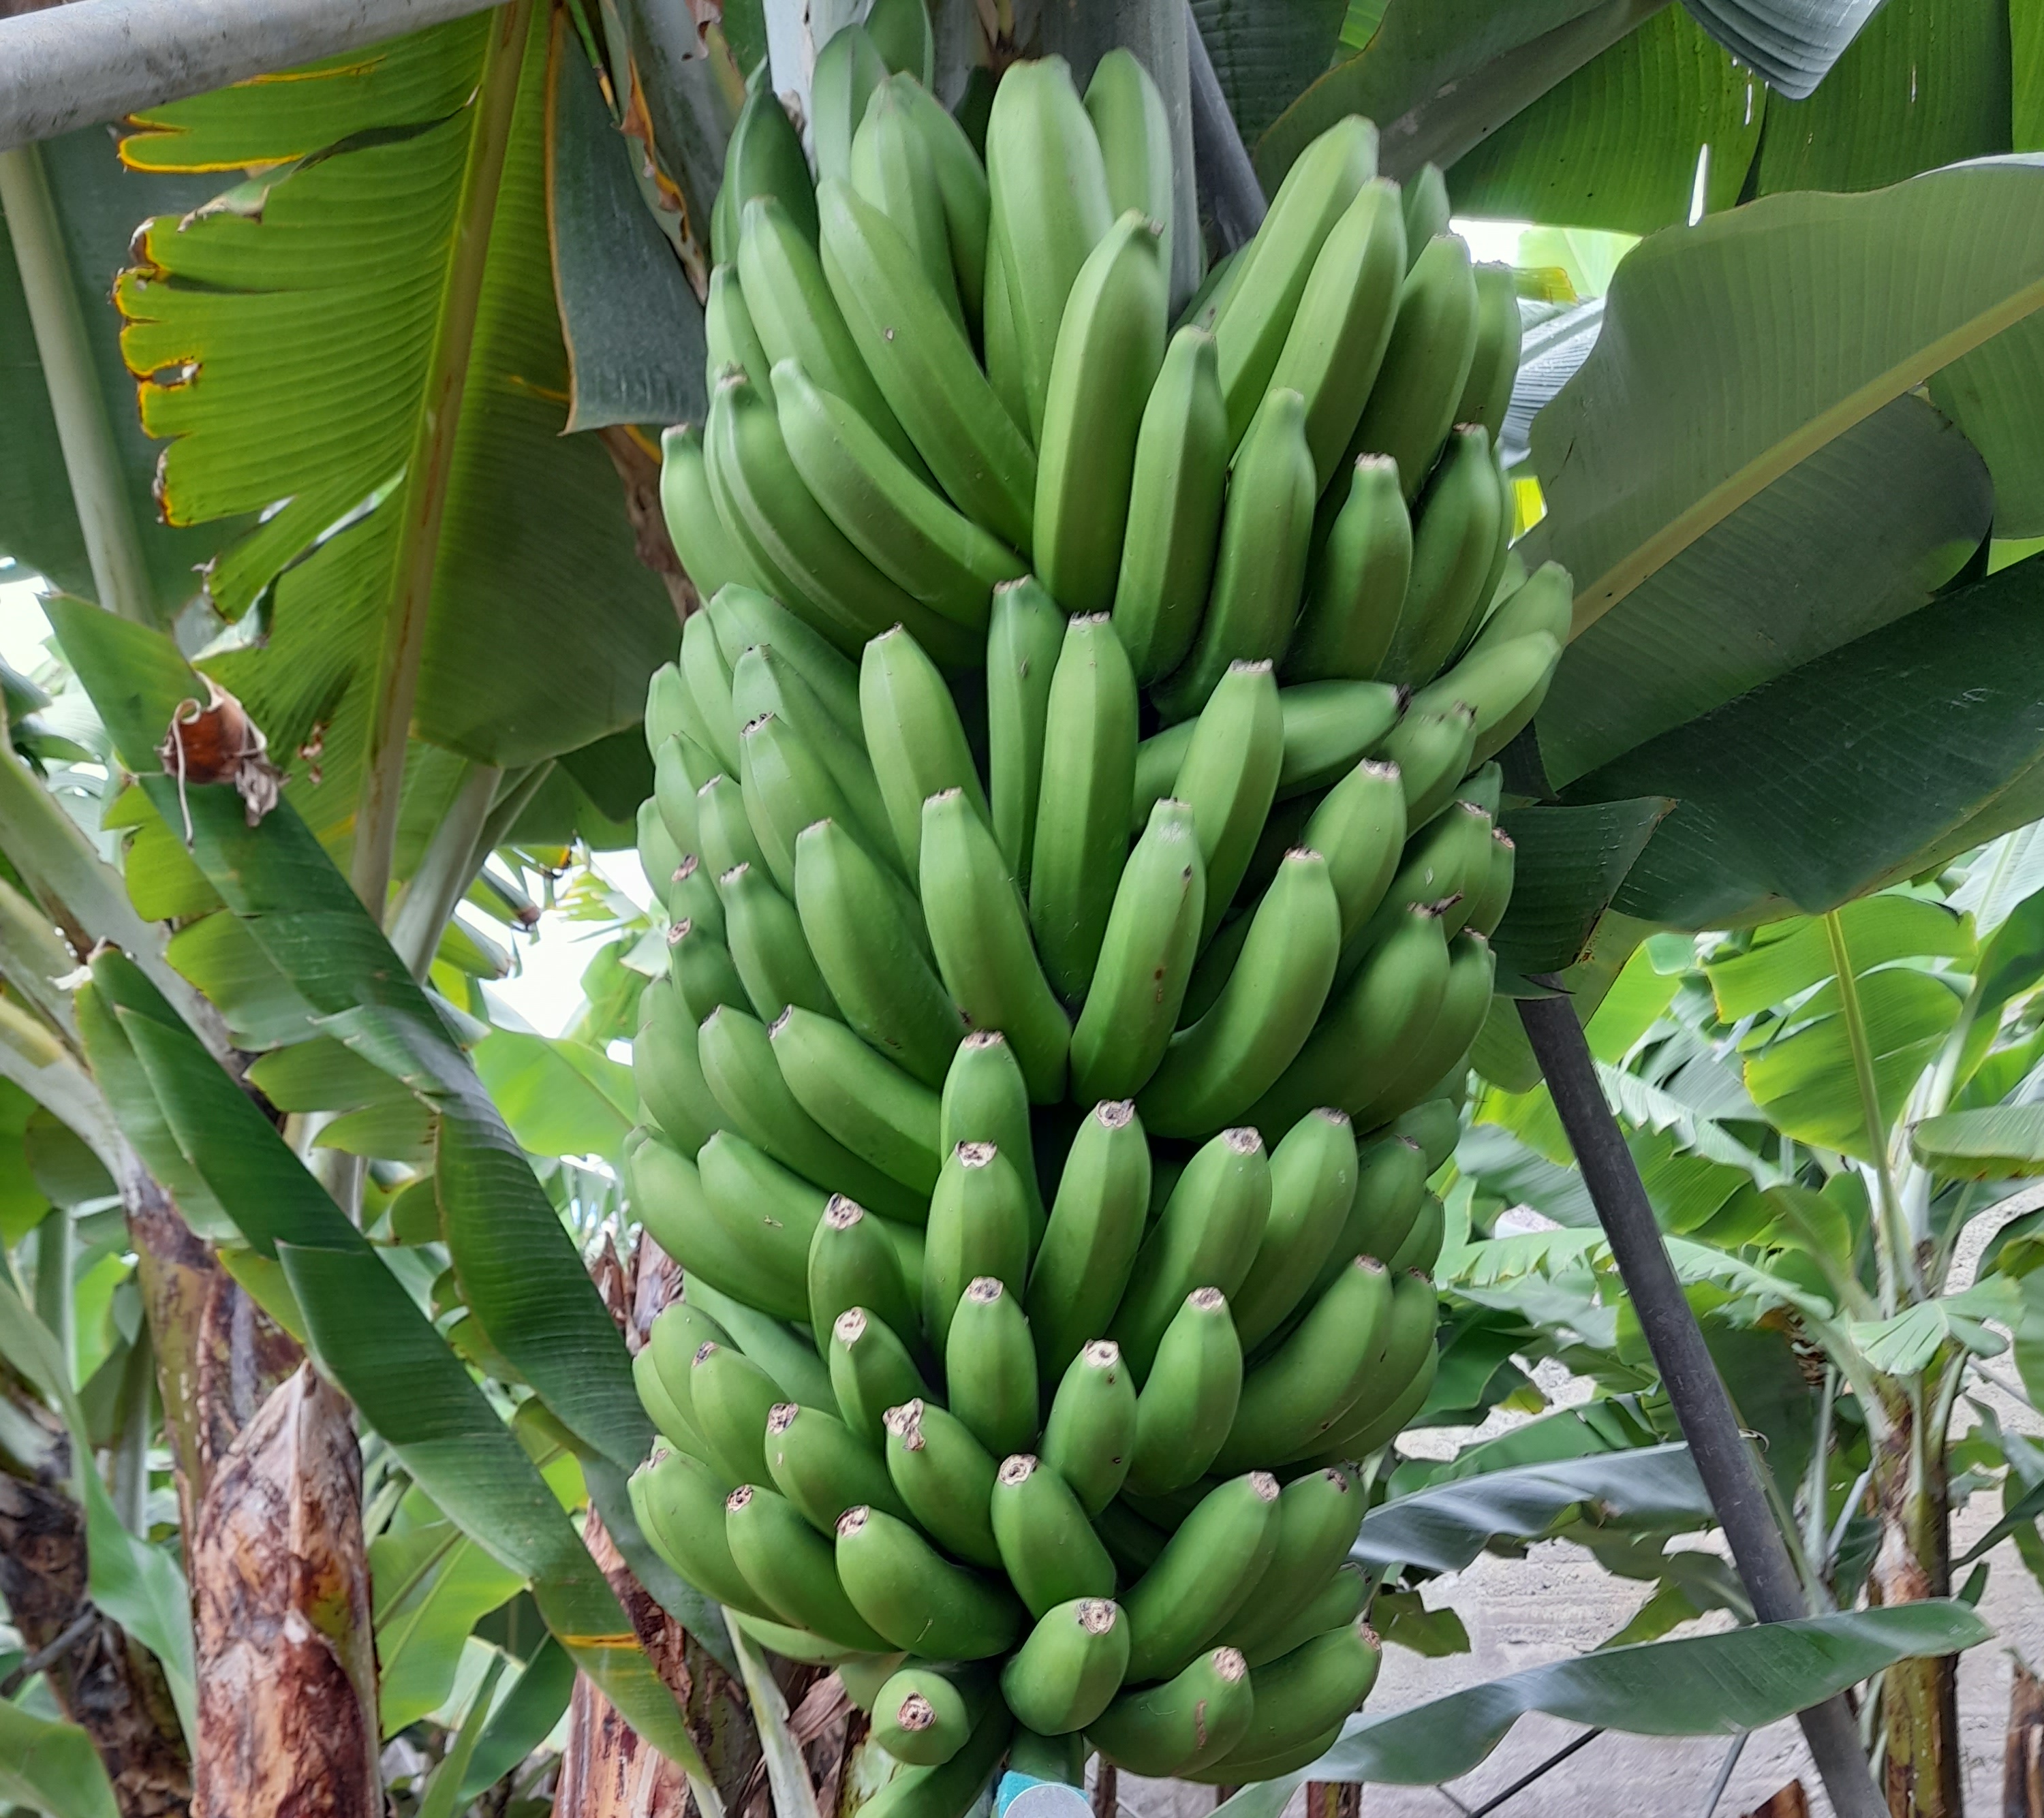
Label: Cut